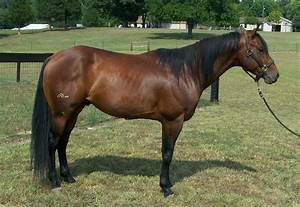
Label: horse